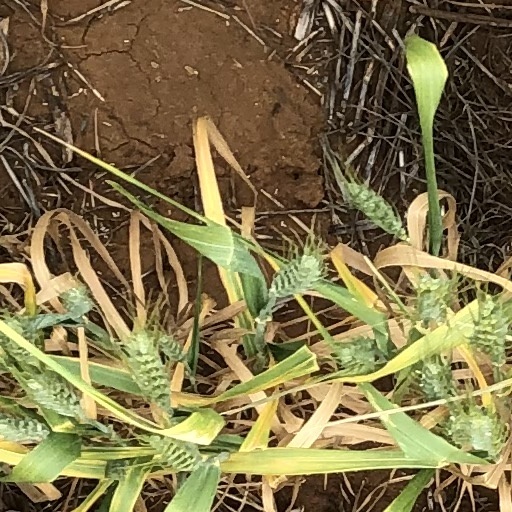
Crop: wheat